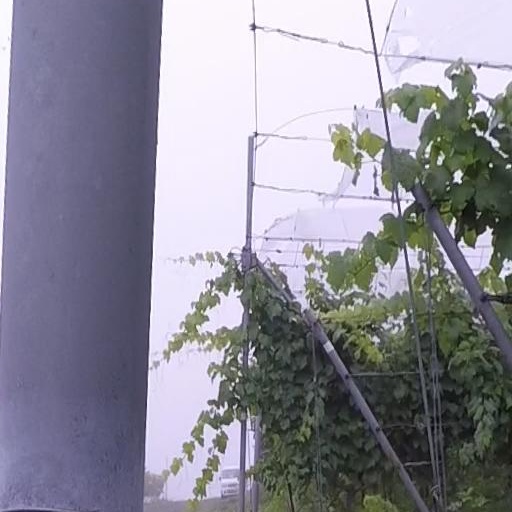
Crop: grape